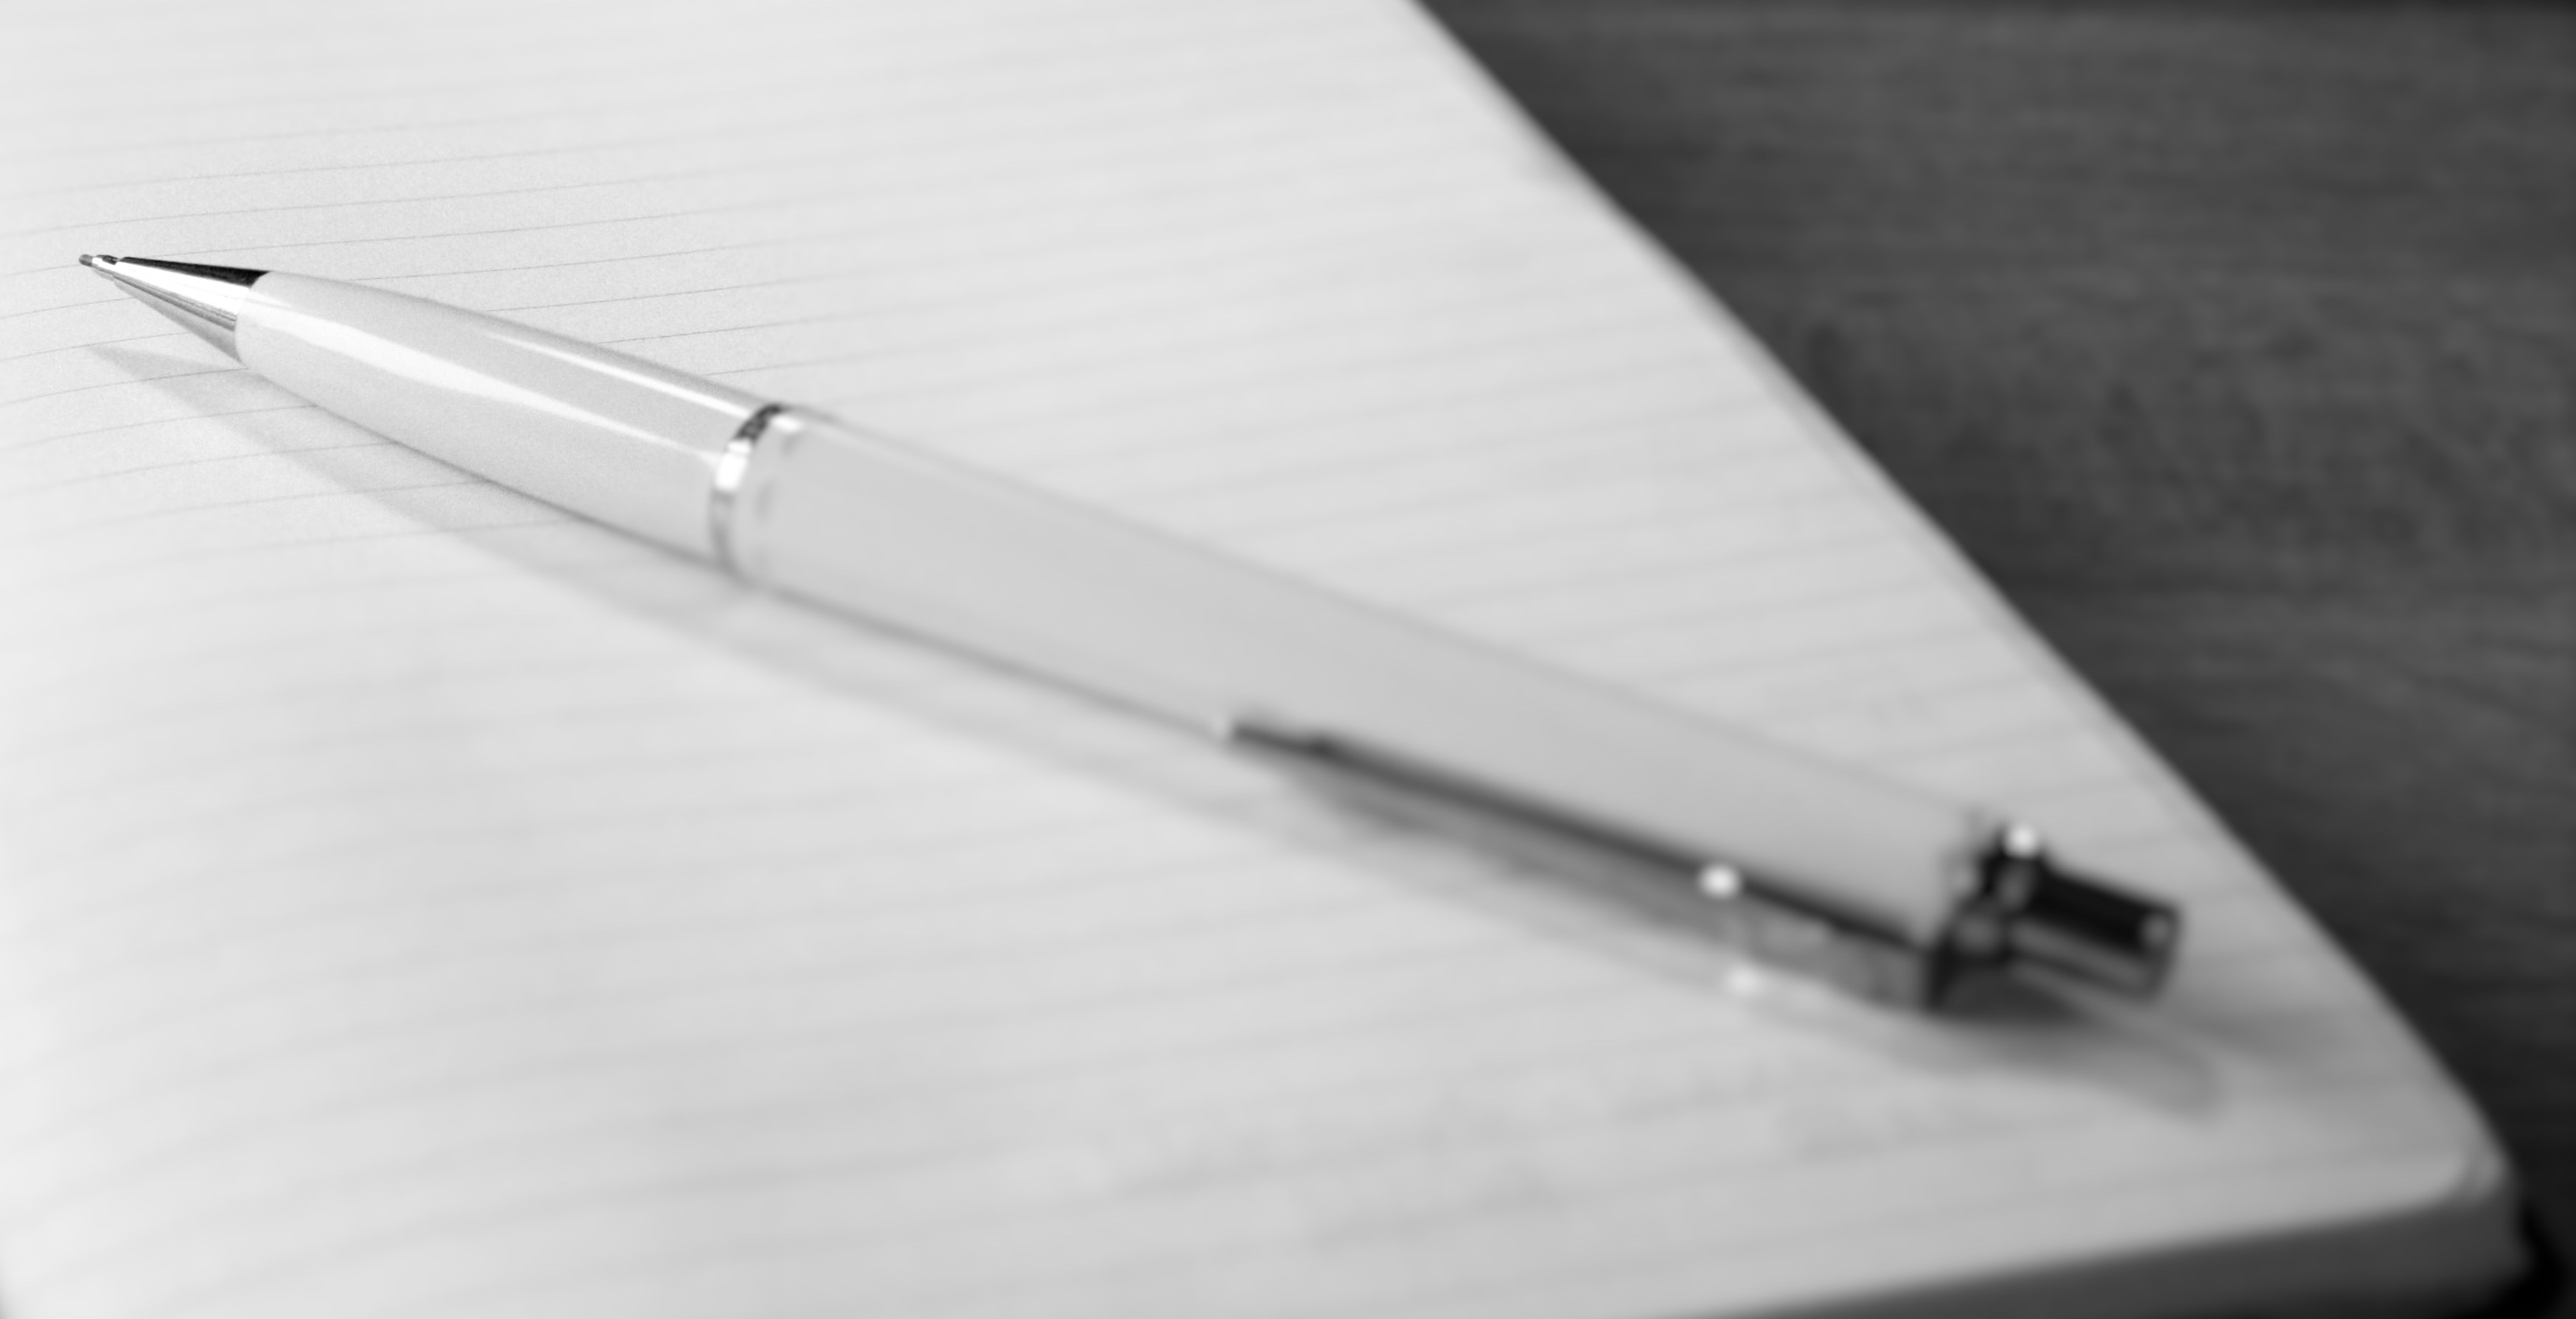
writing, pen, office supplies, ball pen